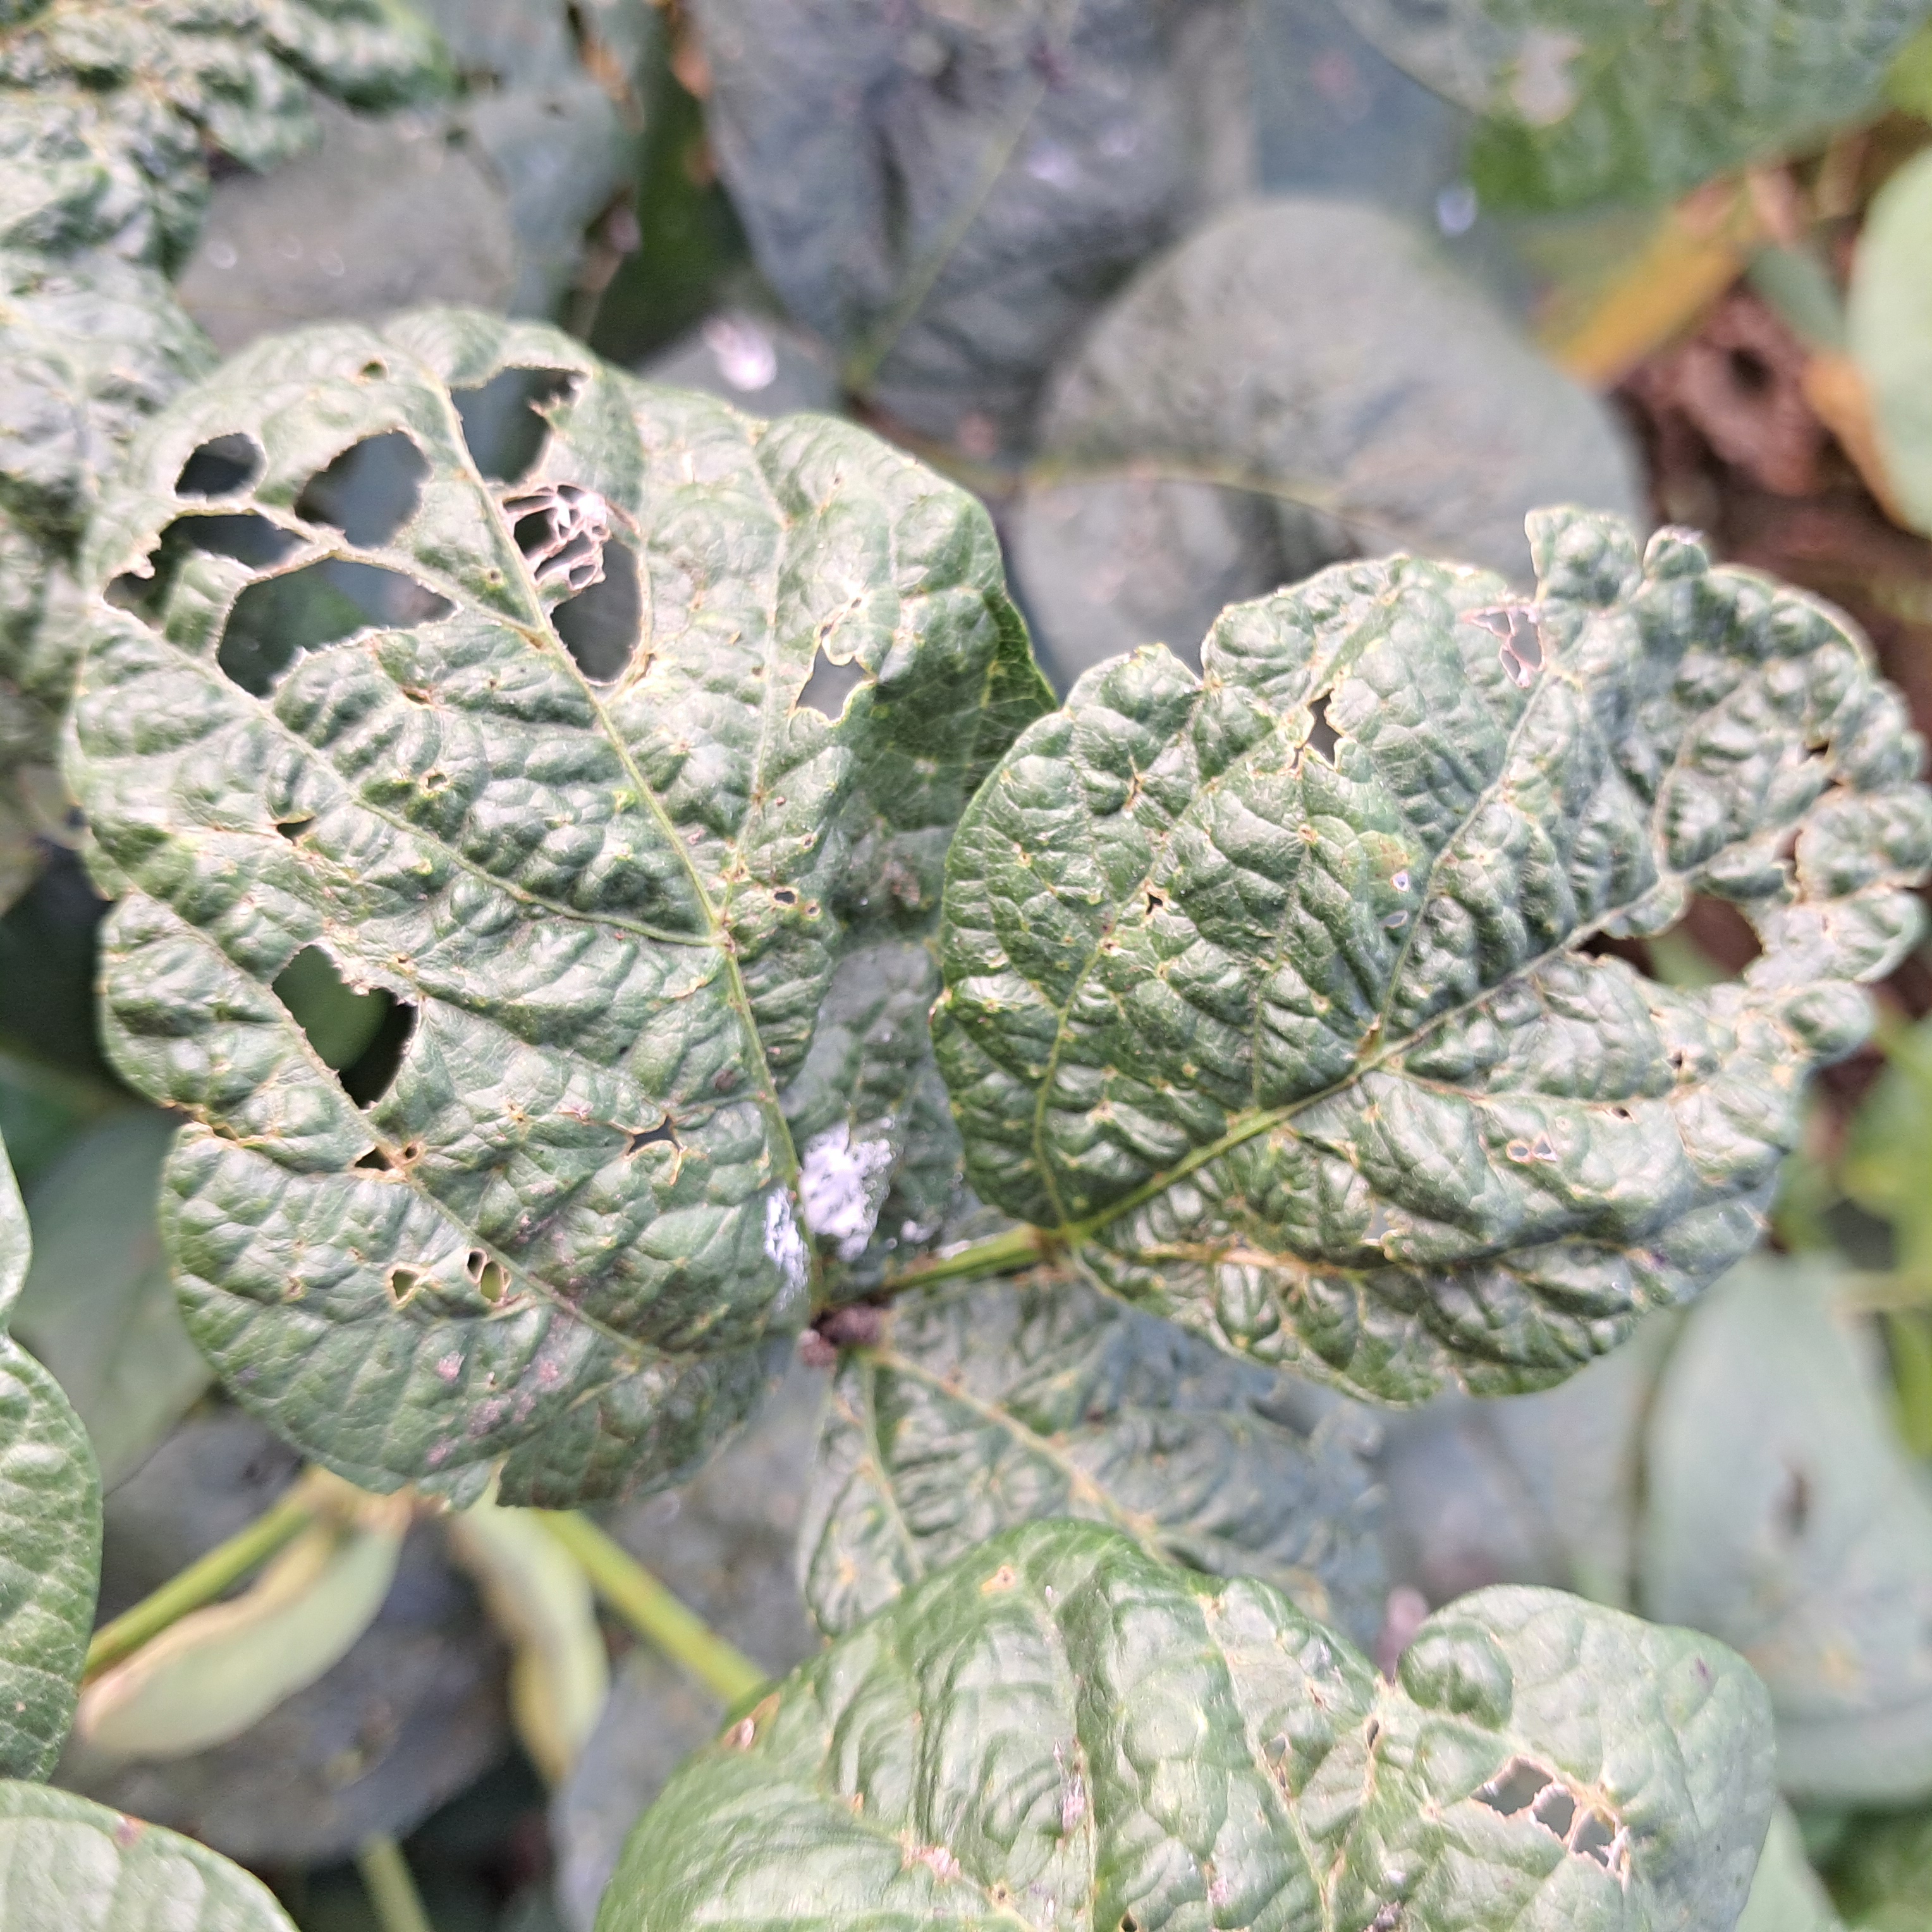
Label: Mosaic